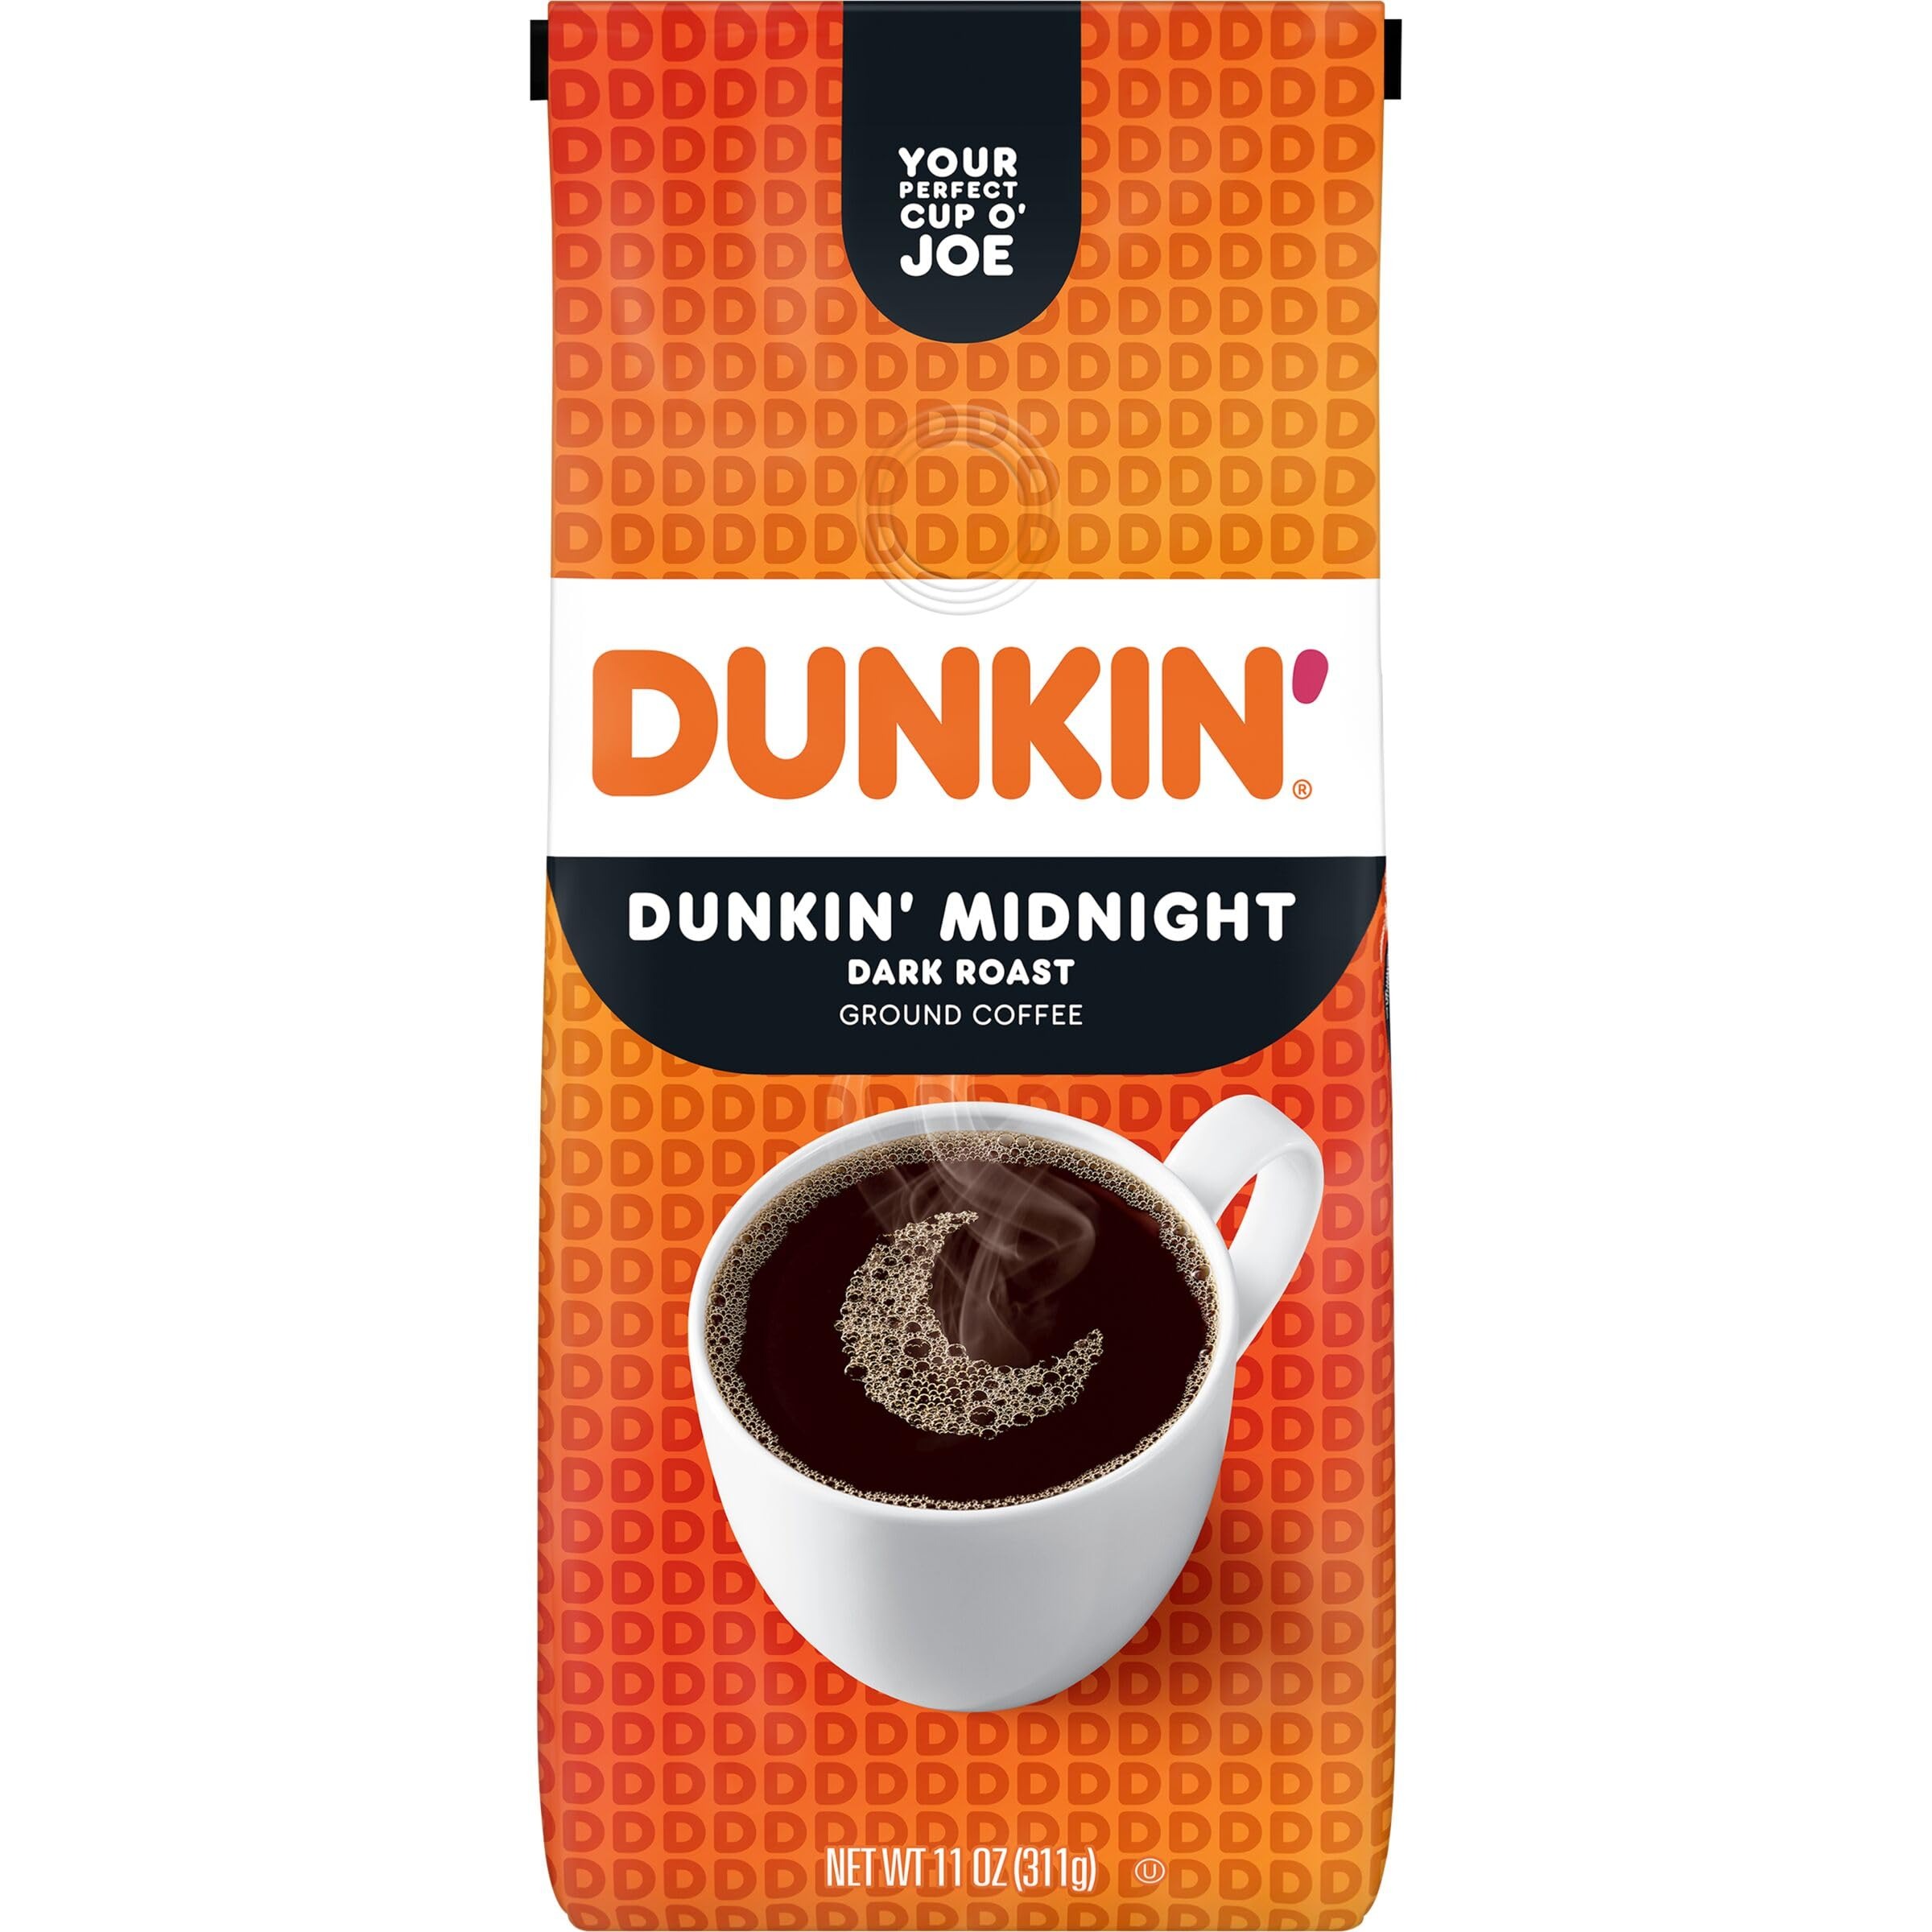
Item Name: Dunkin’ Midnight Dark Roast Ground Coffee, 11 Ounce (Pack of 1)
Bullet Point 1: Contains one (1) 11-ounce bag of Dunkin’ Midnight ground coffee
Bullet Point 2: Dark roast coffee with rich, full-bodied flavor
Bullet Point 3: Premium Arabica coffee
Bullet Point 4: Pre-ground coffee ready to brew with virtually any coffee maker
Bullet Point 5: Enjoy the great taste of Dunkin’ at home
Value: 11.0
Unit: Ounce

Price: 9.44